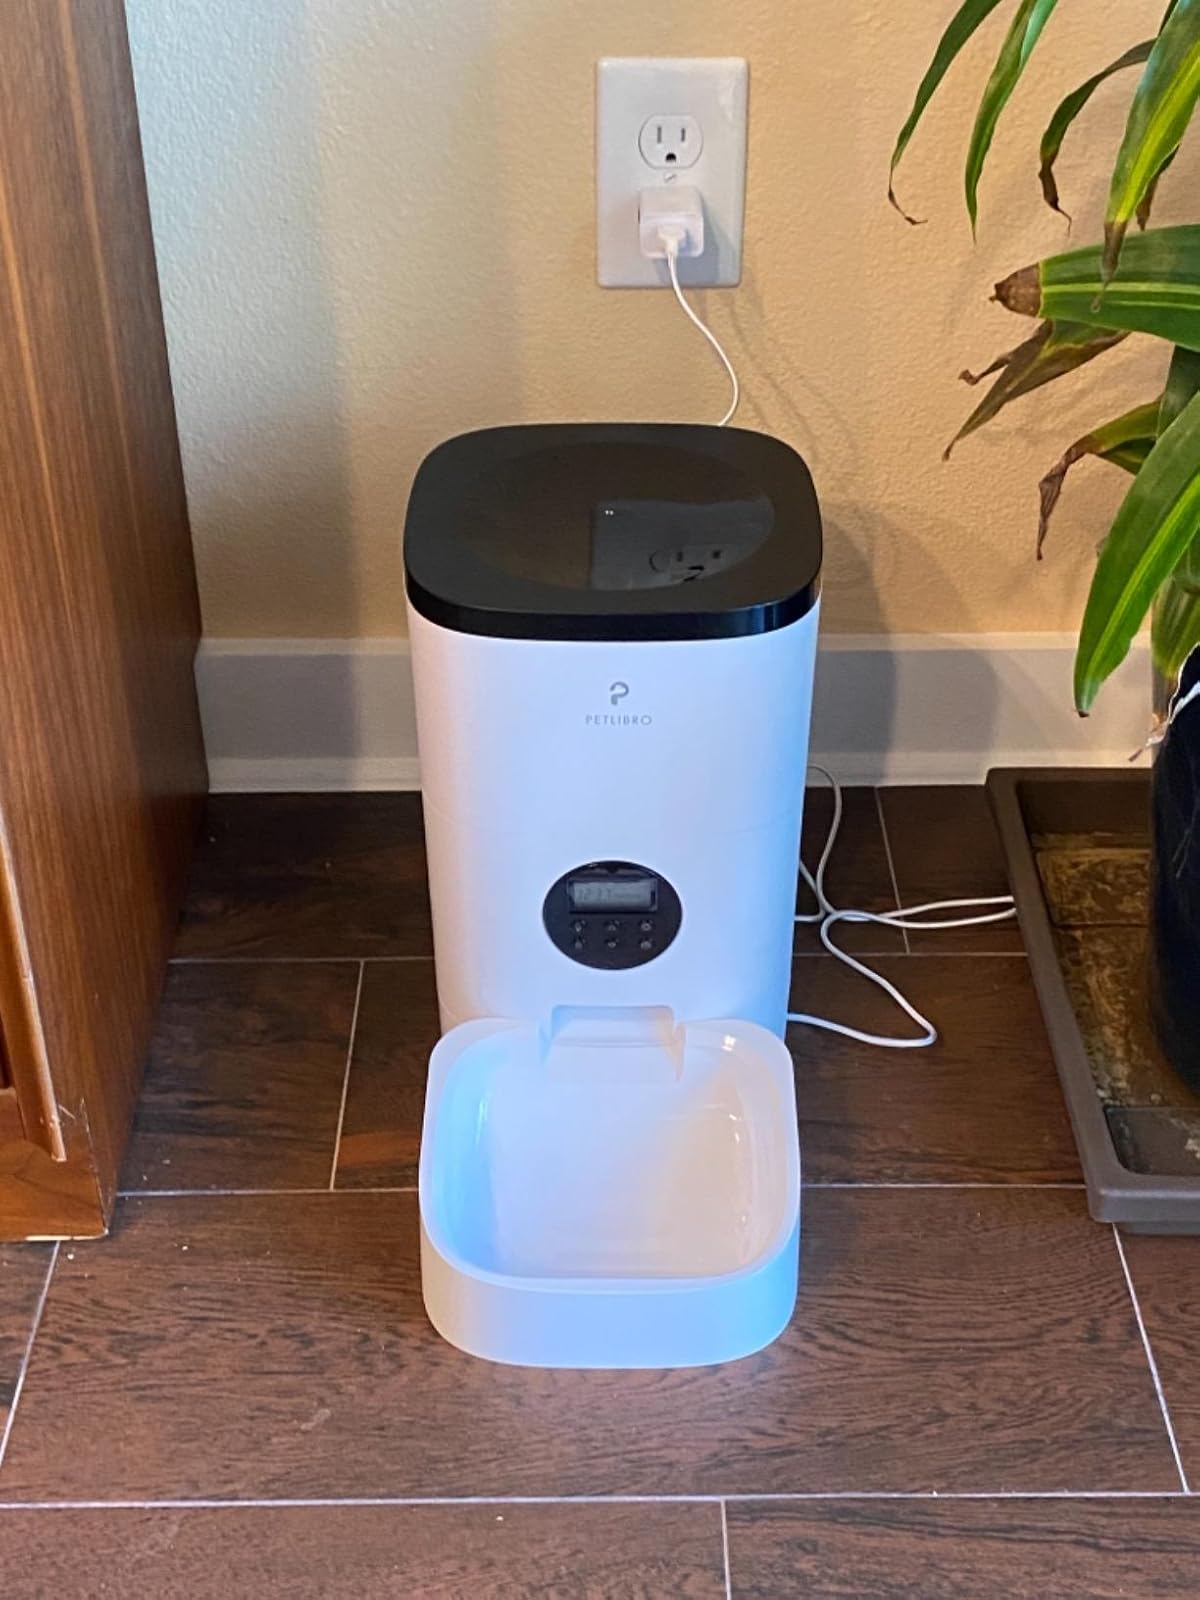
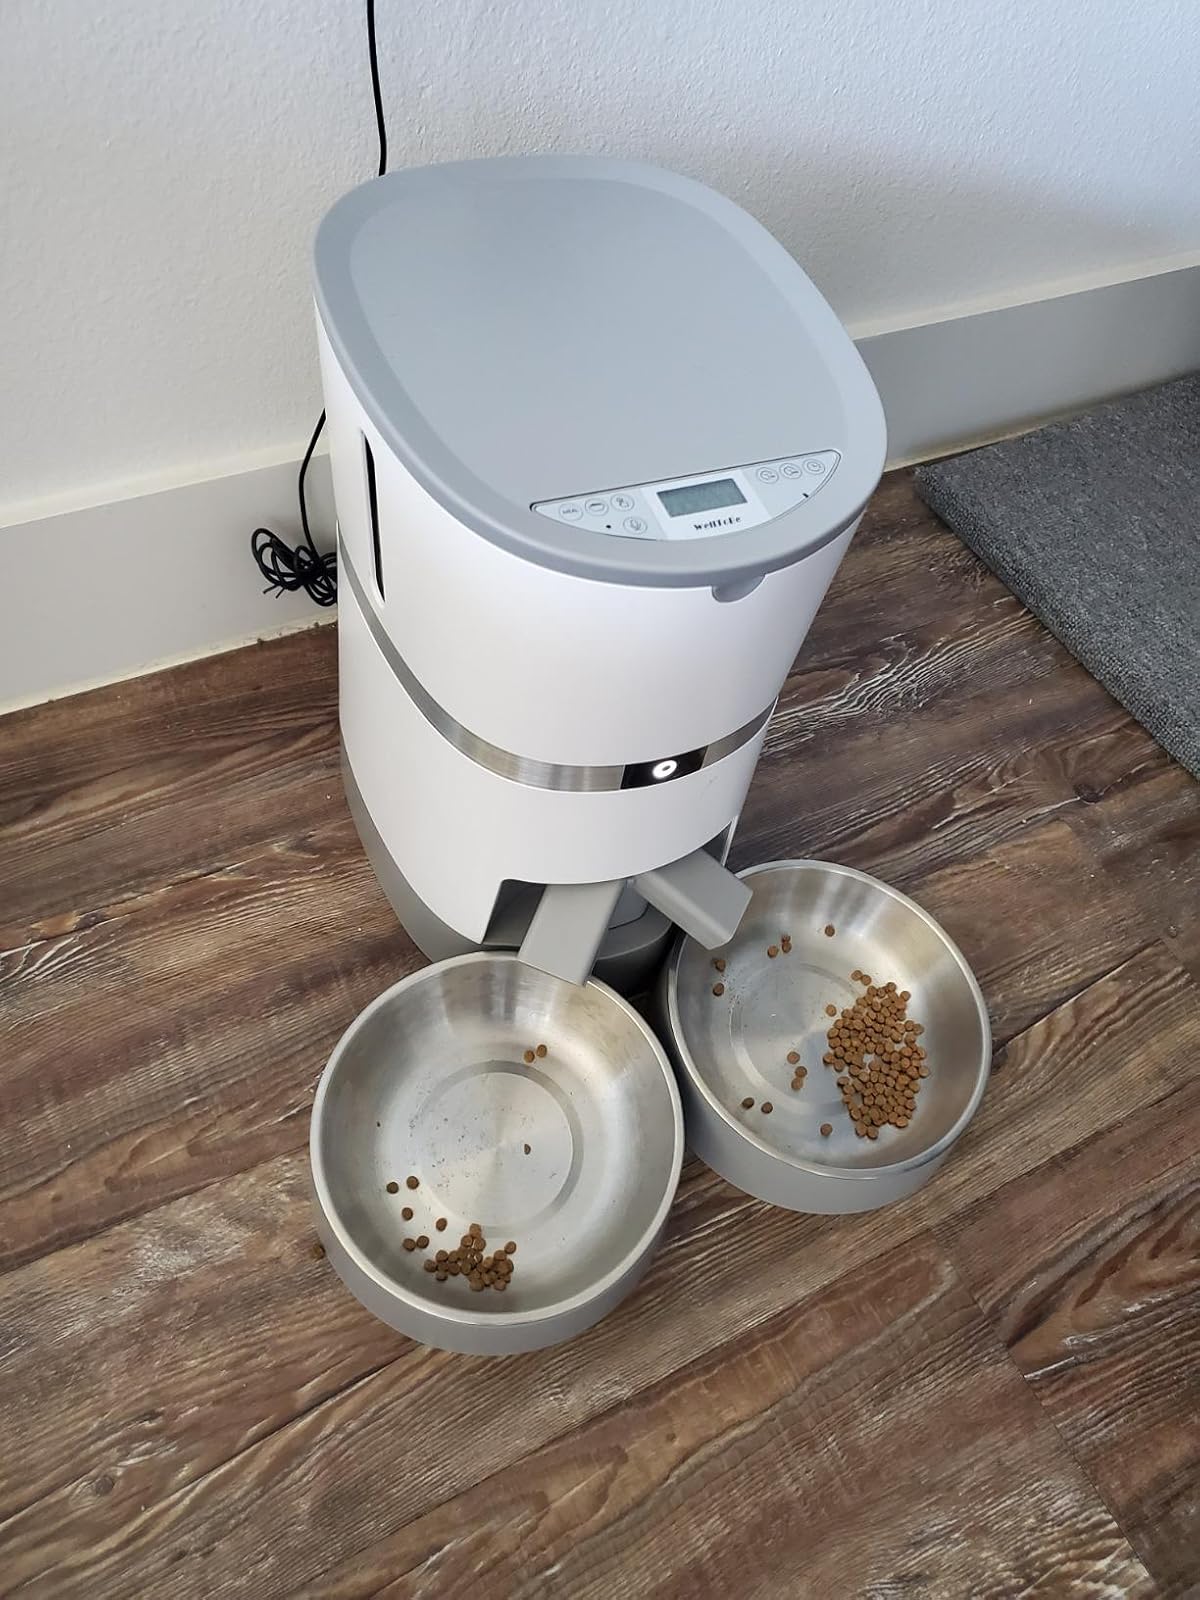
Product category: items_feeder
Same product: no